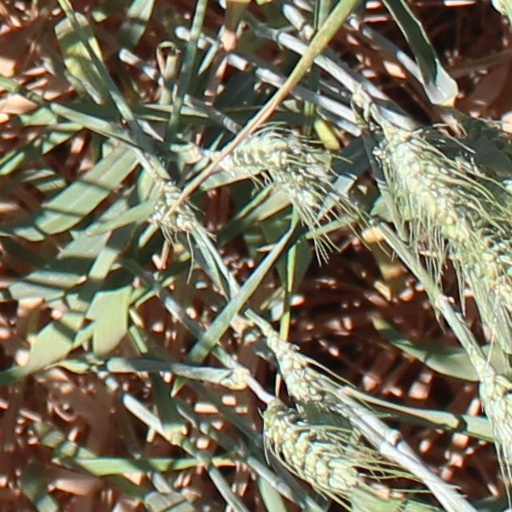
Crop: wheat